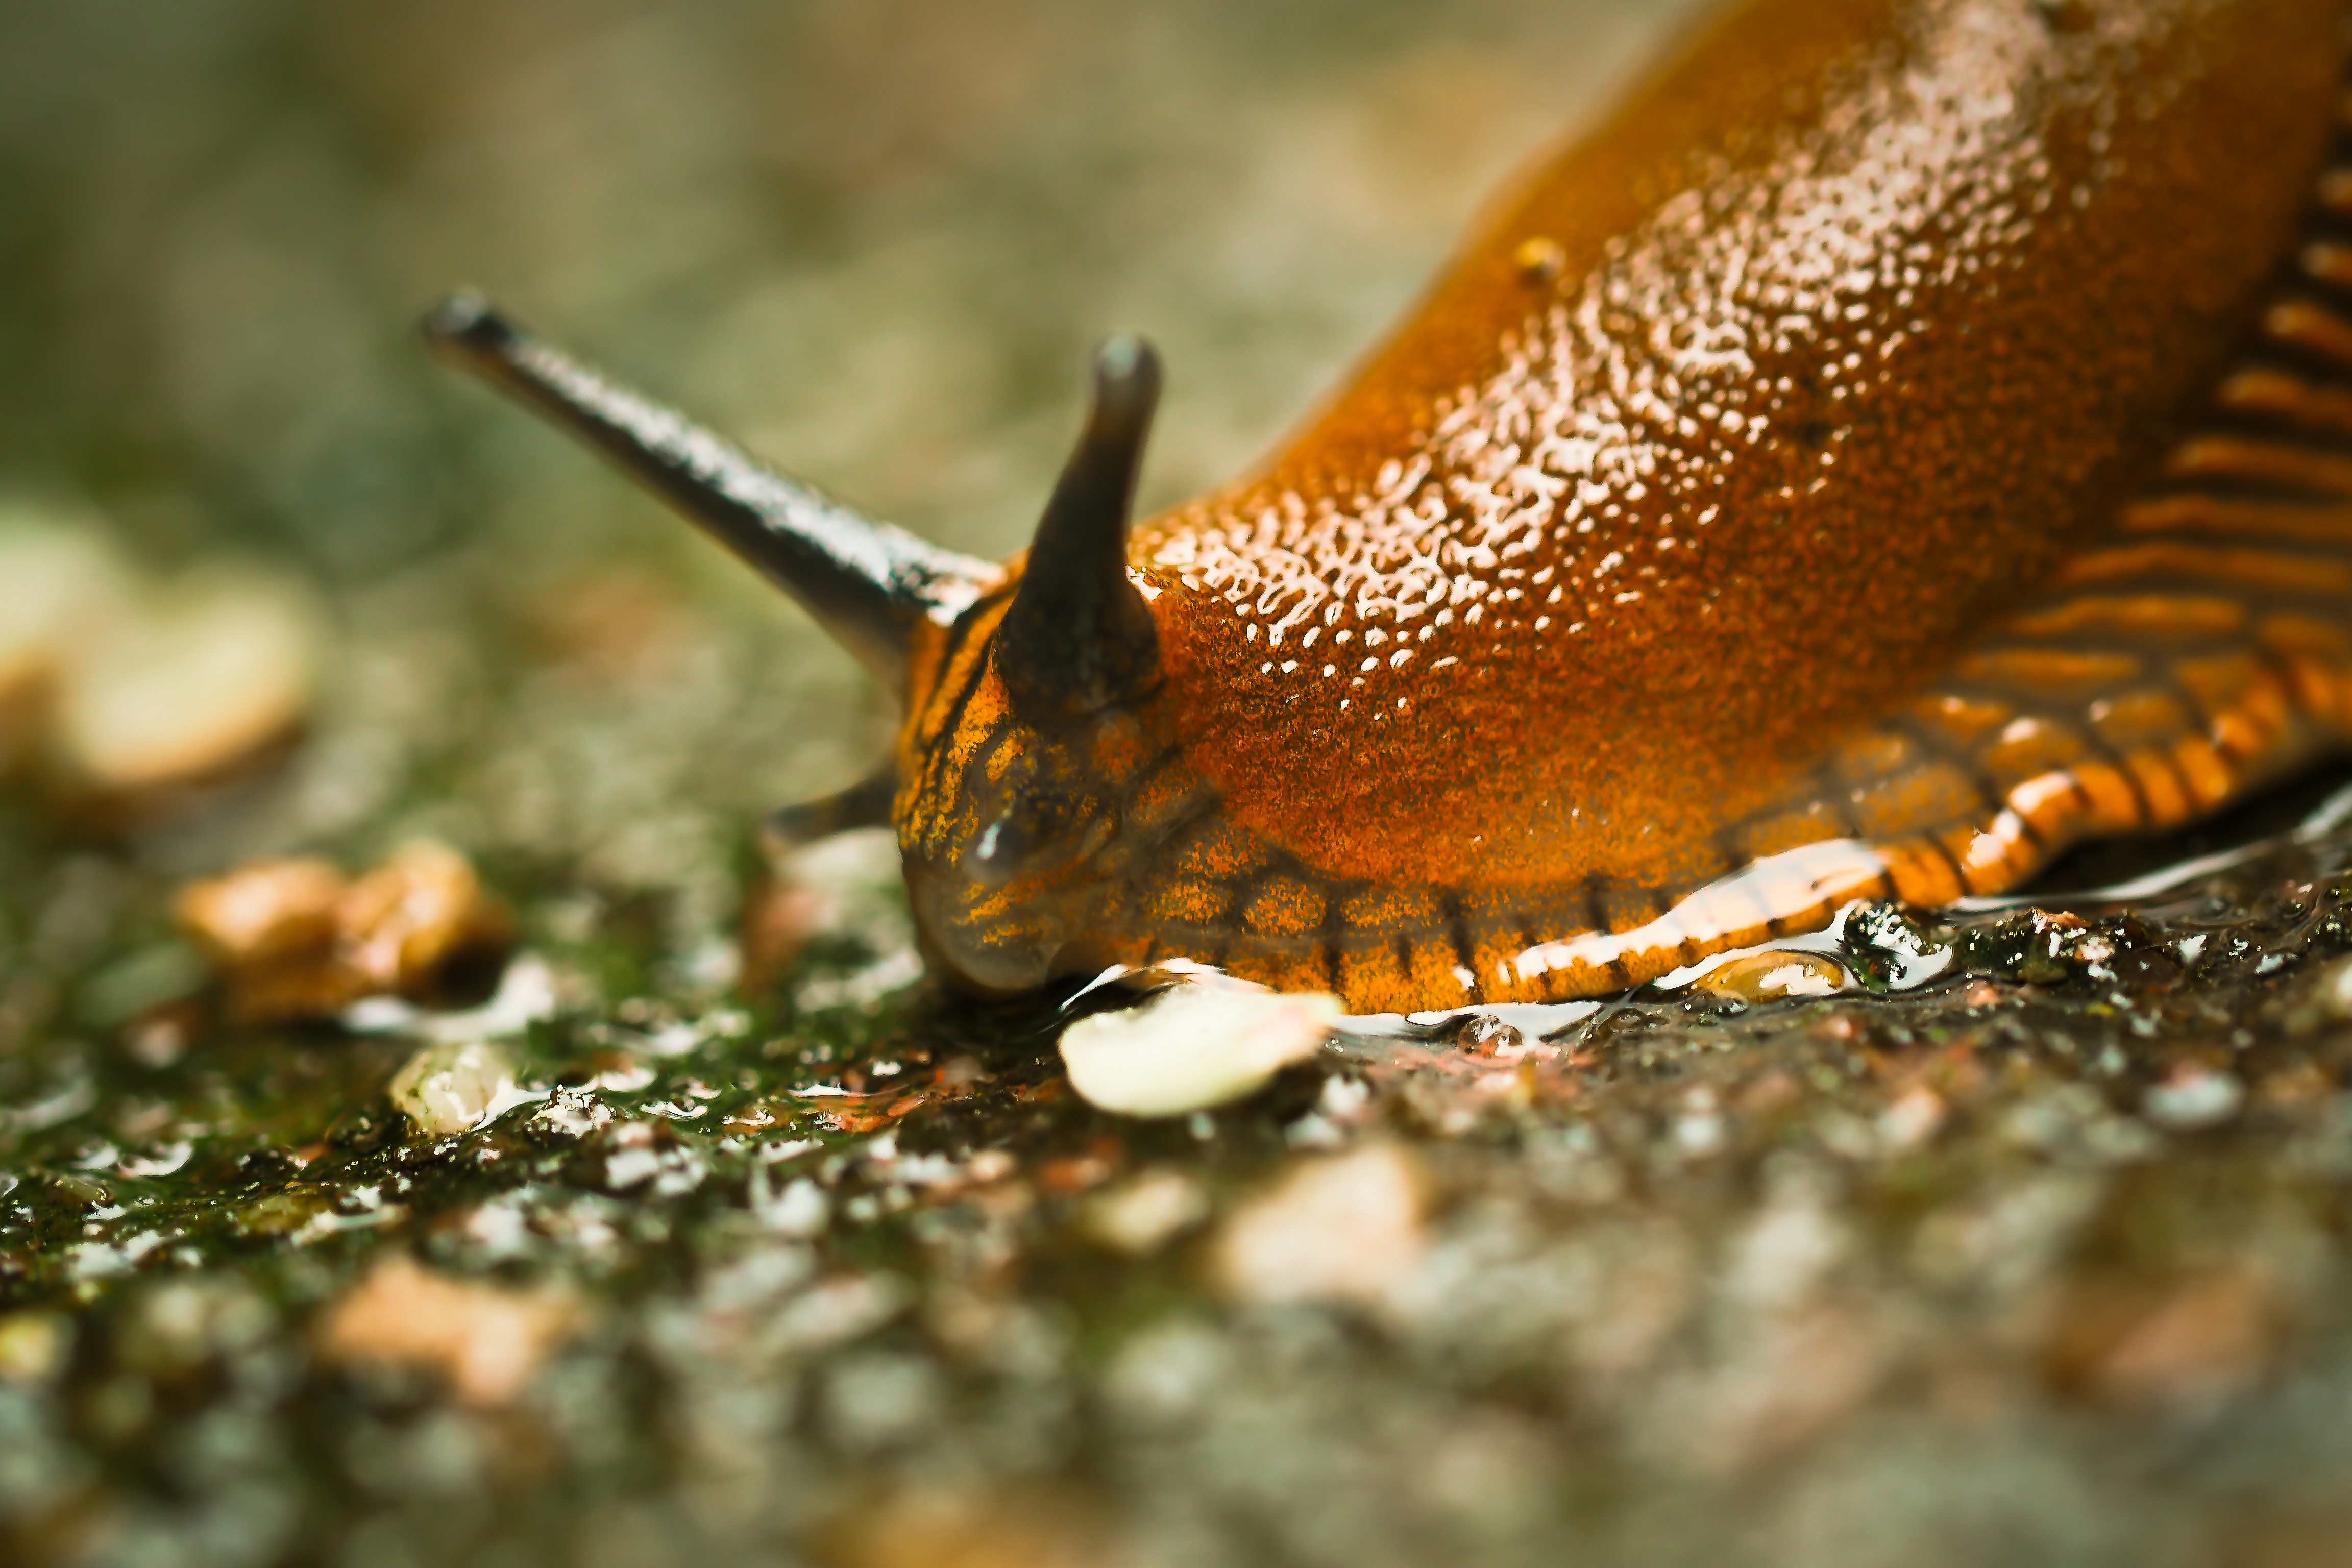
nature, branch, photography, leaf, animal, wildlife, insect, macro, brown, reptile, garden, close, fauna, invertebrate, close up, mollusk, crawl, snail, move, creature, animal world, wildlife photography, slug, macro photography, slowly, probe, snails and slugs